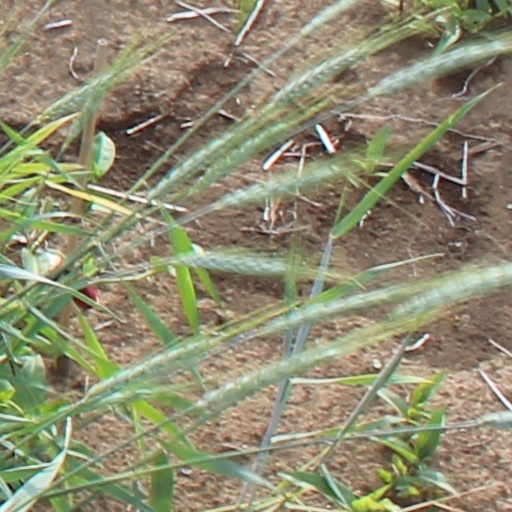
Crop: wheat